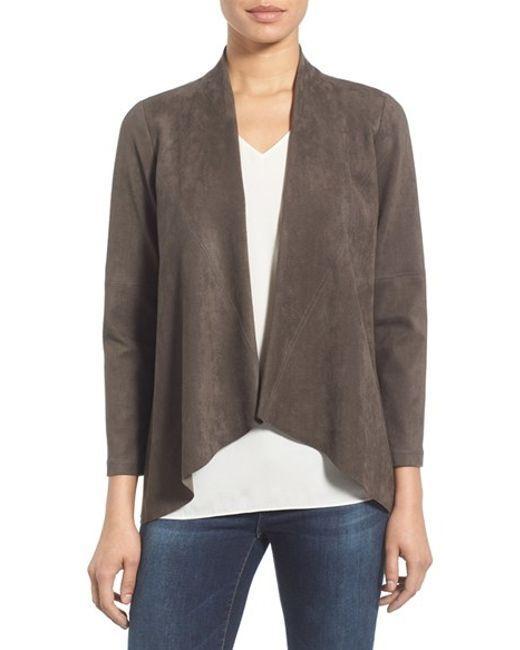
graue lange Ärmel formale fließende Weste